Mahānipāta Jātaka

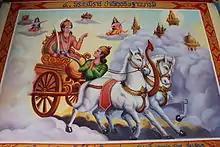
Nimi rides towards Heaven.

Nemi, as king of Videha, yearned to know the answer to his question: "Which is more fruitful, the holy life or almsgiving?" God Śakra (Buddhism) said: "Although holy living is more fruitful by far than almsgiving, yet both these are important." The deities of heaven longed to see King Nemi. God Sakka sent Matali, the charioteer, to bring Nemi to Sakka's Heaven. On his way, King Nemi chose first to see Hell and later Heaven. When Nimi saw all the suffering in Hell, he was terrified. Later they arrived at Sudhamma Hall— the assembly hall of the 33 gods in Heaven. Nemi discoursed with the gods for seven days but refused to live in this Heaven forever. Thereafter he returned to the world of men. He told his people about the happiness of the gods, and exhorted them to give alms and do good so they would be reborn in that divine place.